2013 CAF Champions League final

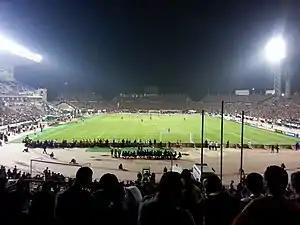
Osman Ahmed Osman Stadium in Cairo, Egypt hosted the second leg.

Osman Ahmed Osman Stadium, also known as the Arab Contractors Stadium or Al Mokawloon Al Arab Stadium, is a multi-use stadium in Cairo, Egypt. It is currently used mostly for football matches. It is the home stadium of Al Mokawloon Al Arab.